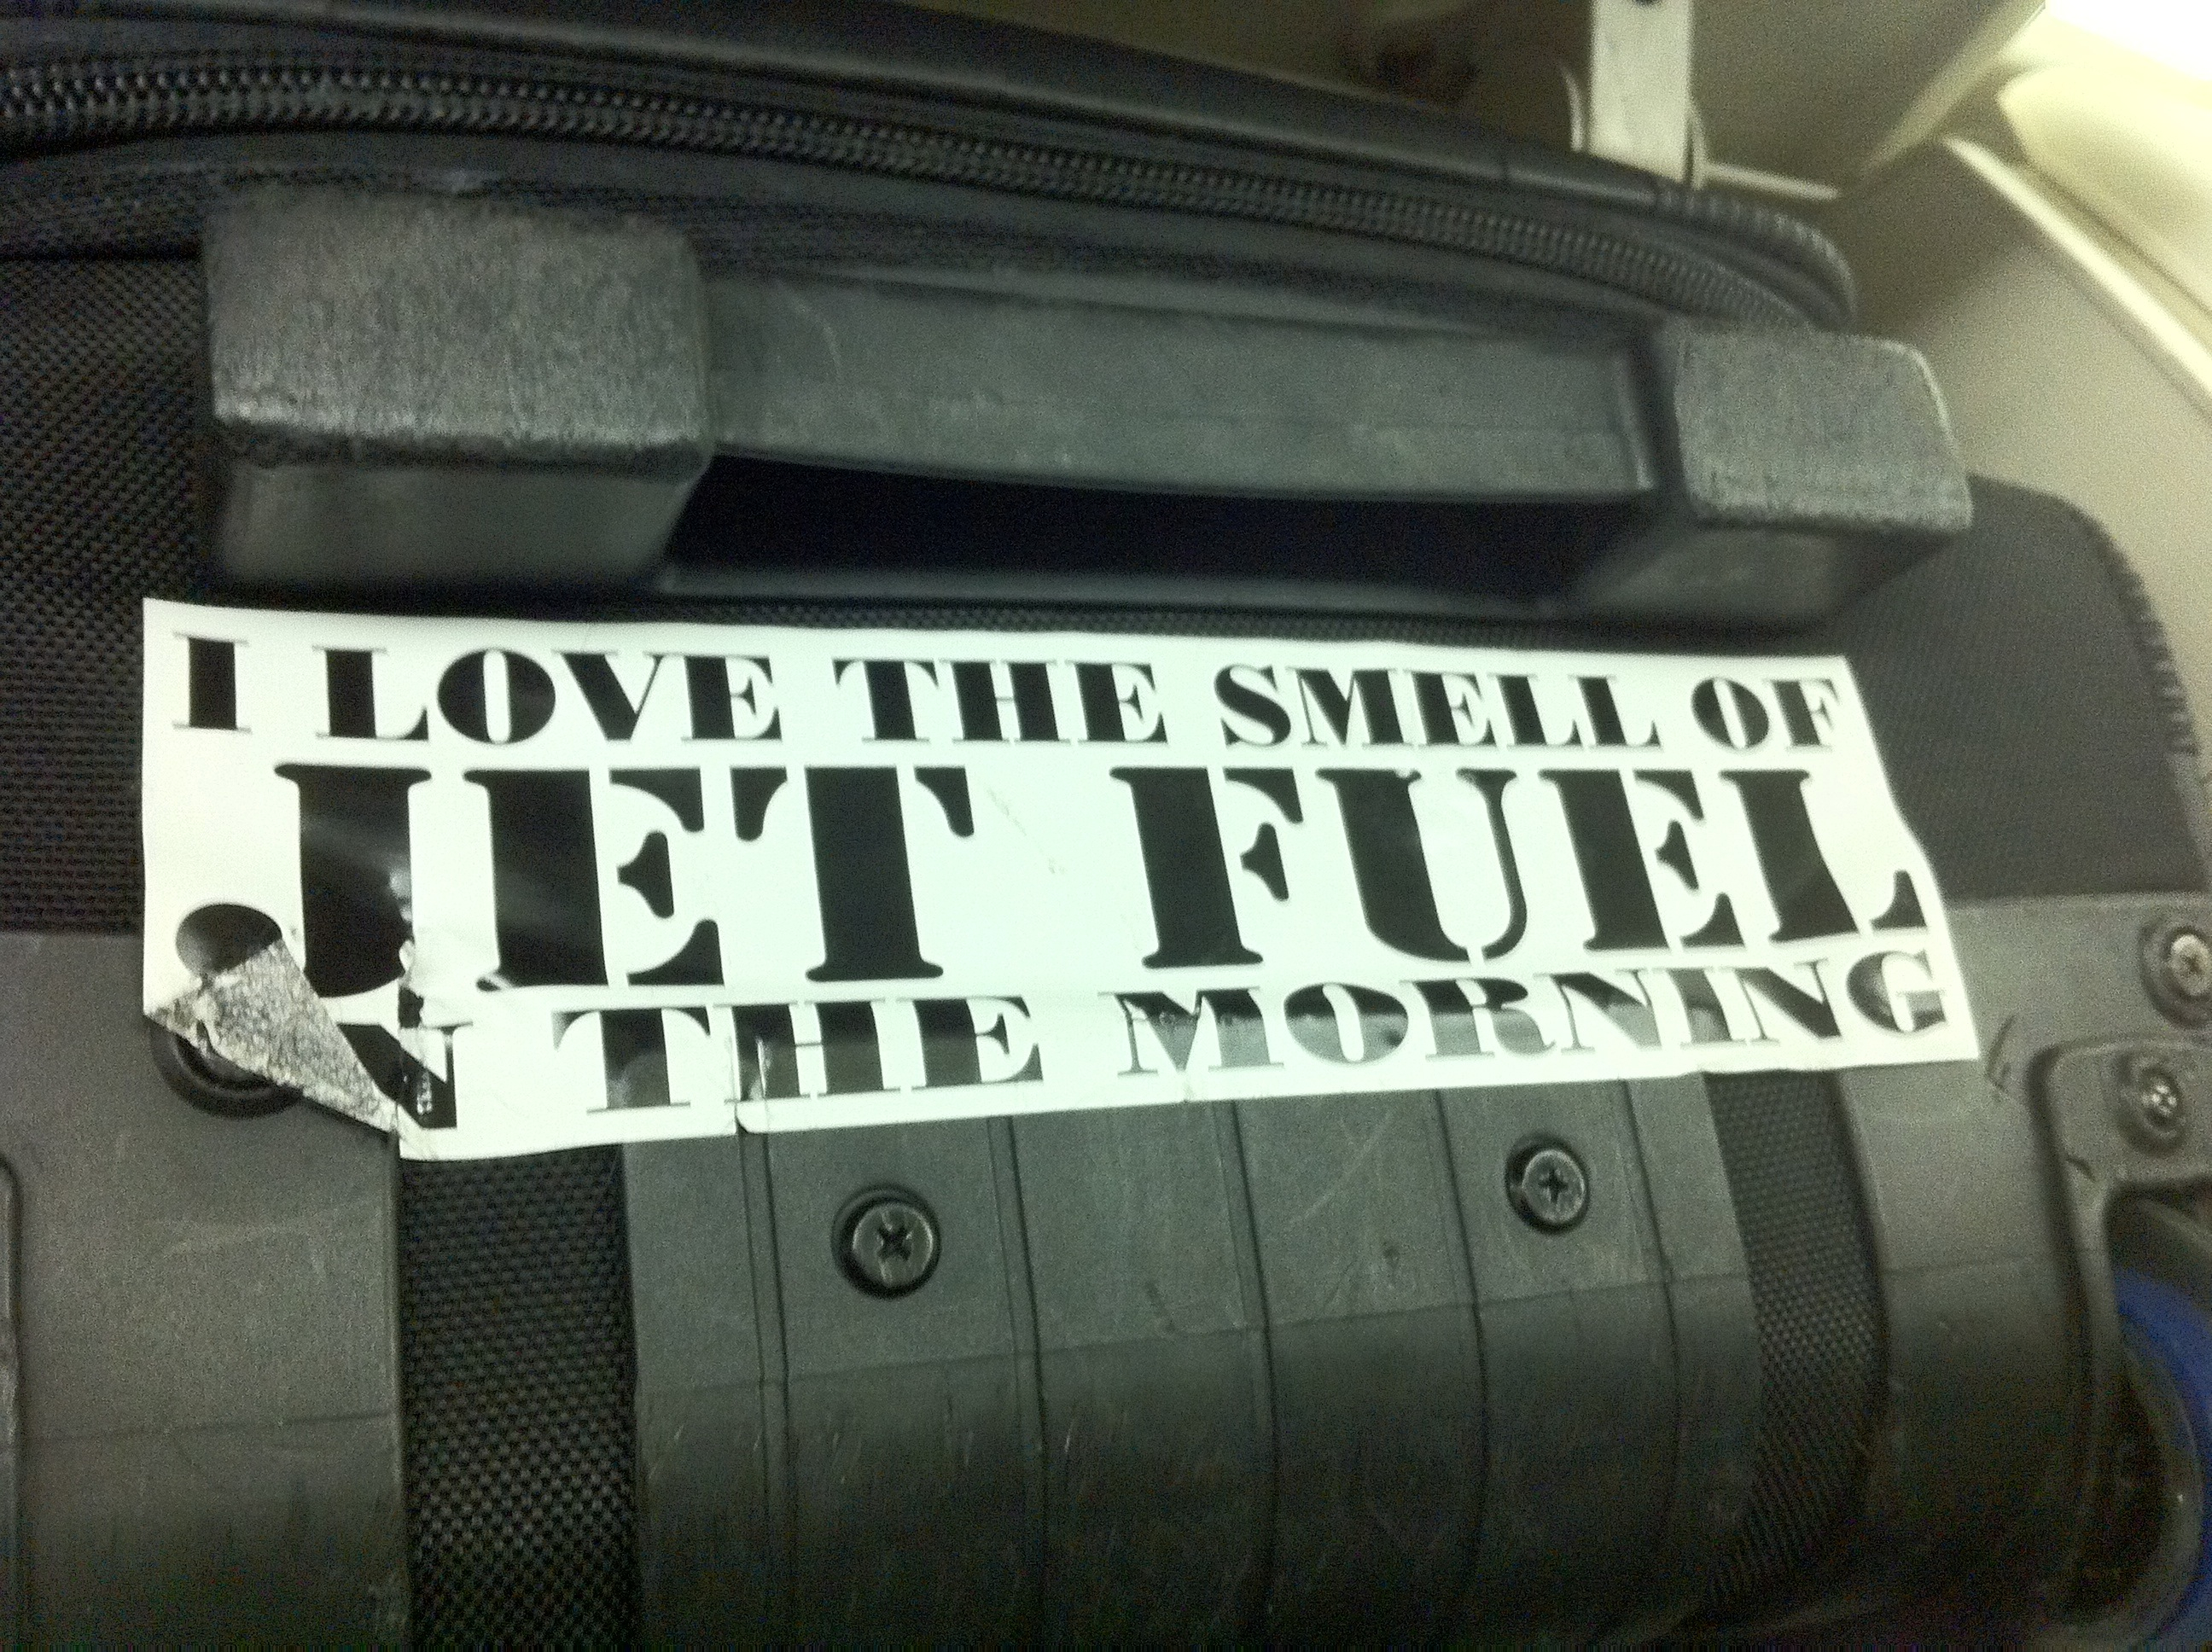
car, wheel, vehicle, tire, bumper, auto part, automobile make, automotive exterior, automotive tire, vehicle registration plate